Cadbury

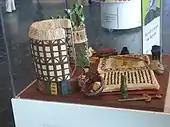
Cadbury World exhibition at the Library of Birmingham, July 2016. A tribute to Shakespeare (born 22 miles (35 km) south east of the city), the miniature Shakespeare's Globe theatre (left) and a manuscript are made from Cadbury chocolate.

In 1919, Cadbury merged with Fry's, resulting in the integration of well-known brands such as Fry's Chocolate Cream and Fry's Turkish Delight. In 1921, the many small Fry's factories around Bristol were closed down, and production was consolidated at a new Somerdale Factory, outside Bristol.